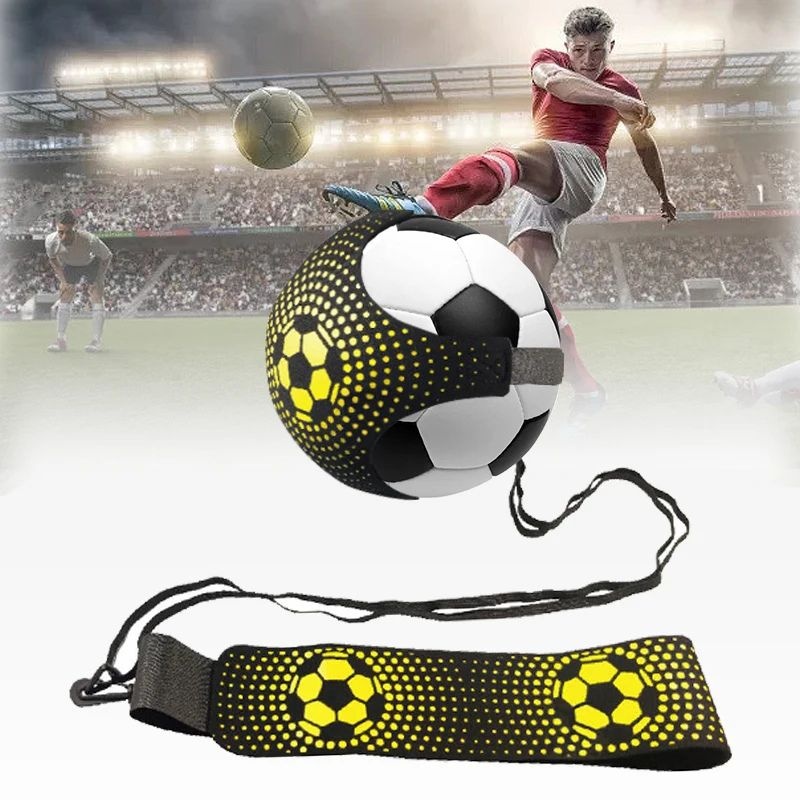
ProKick Trainer: Cinturón de Entrenamiento de Fútbol Ajustable
Brand: Mercadify
Domina Tu Técnica y Recupera Tu Confianza en el Campo El ProKick Trainer mejora tu control, dribbling y precisión con cada toque, perfeccionando tu entrenamiento y tu técnica. ¡Mejora tu rendimiento y juega como un profesional! Ideal Para la Formación de Niños El ProKick Trainer es la herramienta perfecta para mejorar sus habilidades de base. Desarrolla la técnica desde temprana edad con un entrenamiento divertido y eficaz. ¡Prepáralo para un futuro lleno de éxitos deportivos! Entrenar Solo Ya No Será Una Excusa Este cinturón es tu compañero perfecto. Entrena en casa, en el parque o donde quieras. Mejora tu control y toque de balón sin depender de nadie. ¡Tu progreso no tiene que esperar por nadie! Perfecto para Espacios Reducidos Con el ProKick Trainer, tu patio o sala se convierten en tu campo de entrenamiento. Practica control y disparos sin necesidad de una cancha. Aprovecha cualquier rincón y mejora como nunca. CLIENTES FELICES ¡CONVIÉRTETE EN UN CRACK AHORA!
Category: Sporting Goods > Athletics > Soccer > Soccer Training Aids > Soccer Passing Arcs